Kennedy Space Center

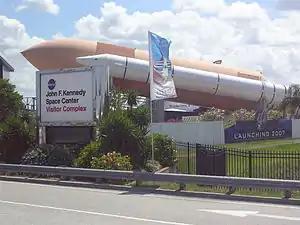
Gate to the KSC Visitor Complex in 2006; "Explorer", a Space Shuttle mock-up, is in the background

Launch Complex 48 (LC-48) is a multi-user launch site under construction for small launchers and spacecraft. It will be located between Launch Complex 39A and Space Launch Complex 41, with LC-39A to the north and SLC-41 to the south. LC-48 will be constructed as a "clean pad" to support multiple launch systems with differing propellant needs. While initially only planned to have a single pad, the complex is capable of being expanded to two at a later date.